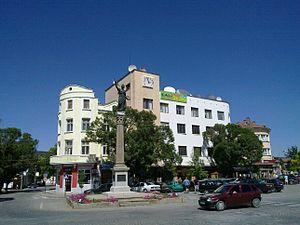
La ville bulgare de Sevlievo est située dans la vallée du même nom, sur la rive gauche de la rivière Rositsa, peu après sa jonction à Vidima.